Centre for Alternative Technology

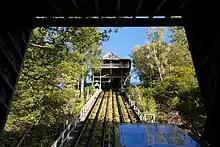
The inclined railway from the car park to the ticket office

In 2023, the CAT announced that financial pressures had forced it to stop admitting walk-up day visitors, although it would continue to hold group visits and other events and courses.